John D. Dingell Jr. Conservation, Management, and Recreation Act

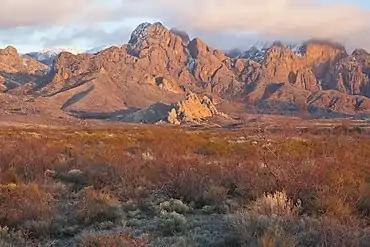
Nearly of the Organ Mountains–Desert Peaks National Monument were protected as wilderness area as a result of the Act.

The last major bill passed regarding public lands was the Omnibus Public Land Management Act of 2009. Since then many bills had been introduced but never passed; the Act incorporates more than 100 pieces of legislation, collectively introduced by some 50 senators and a range of representatives.